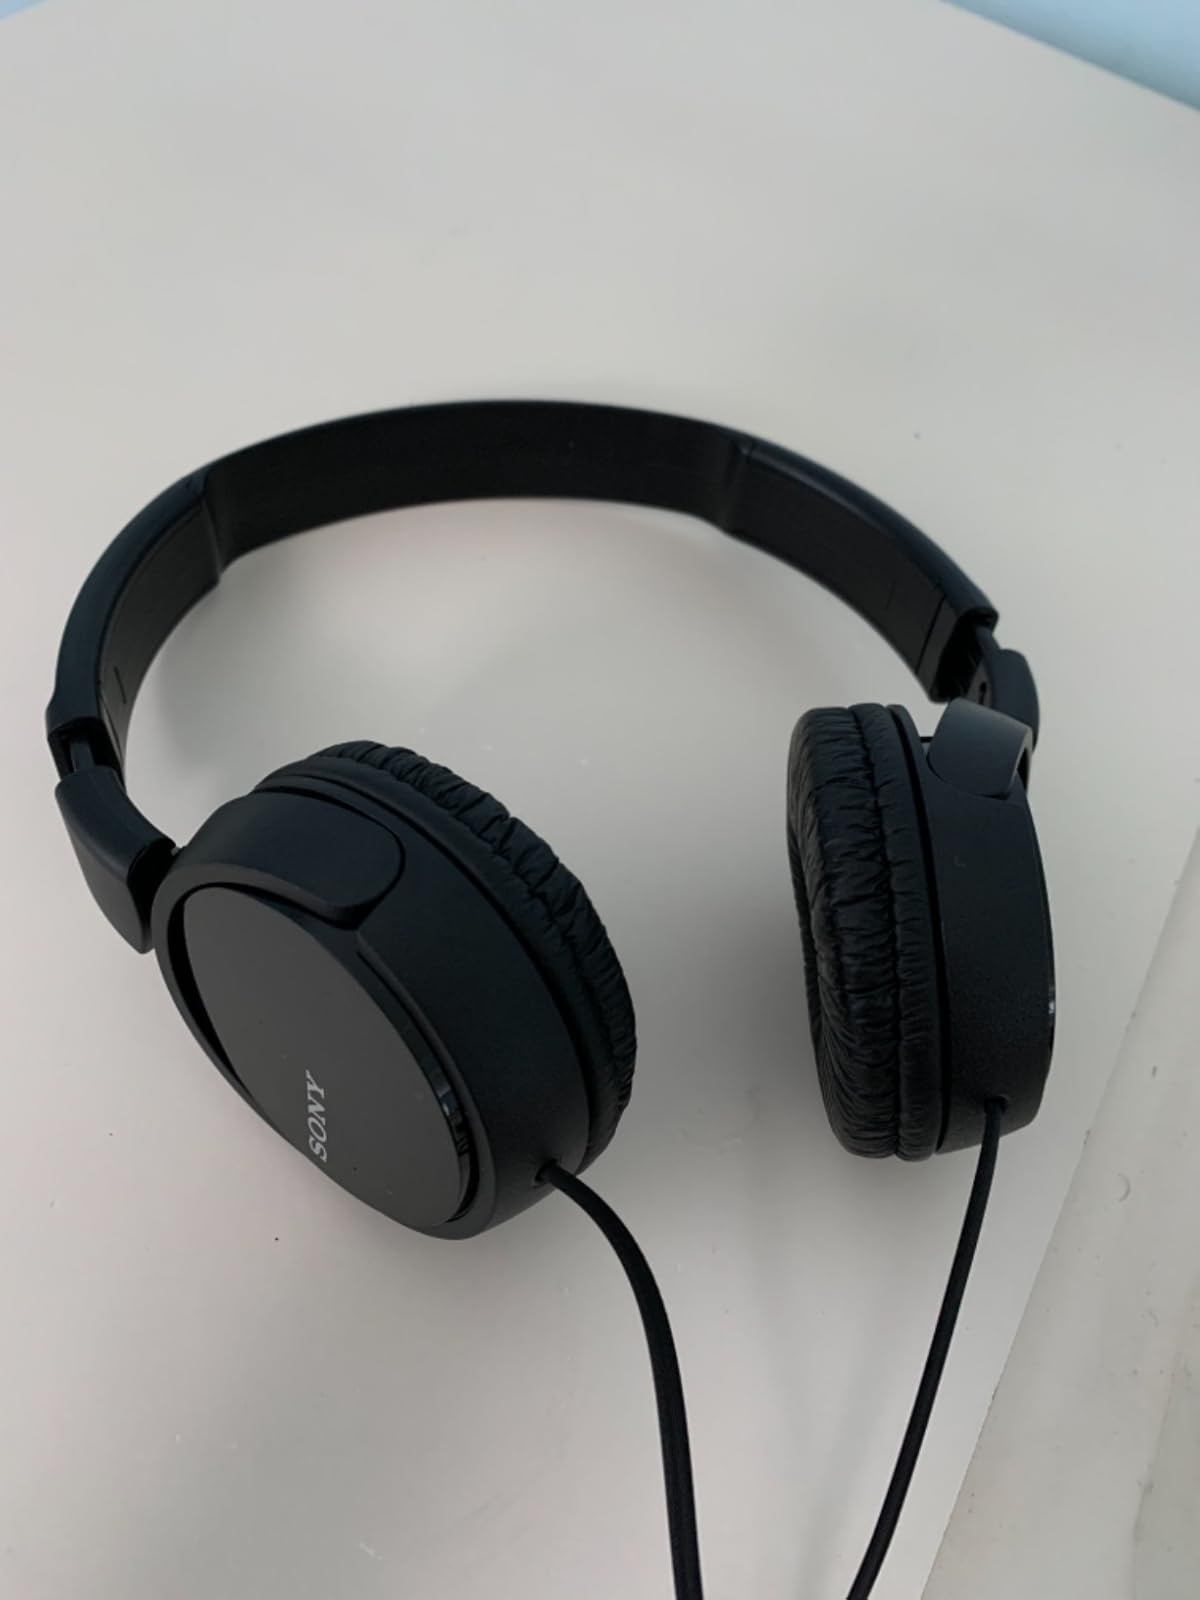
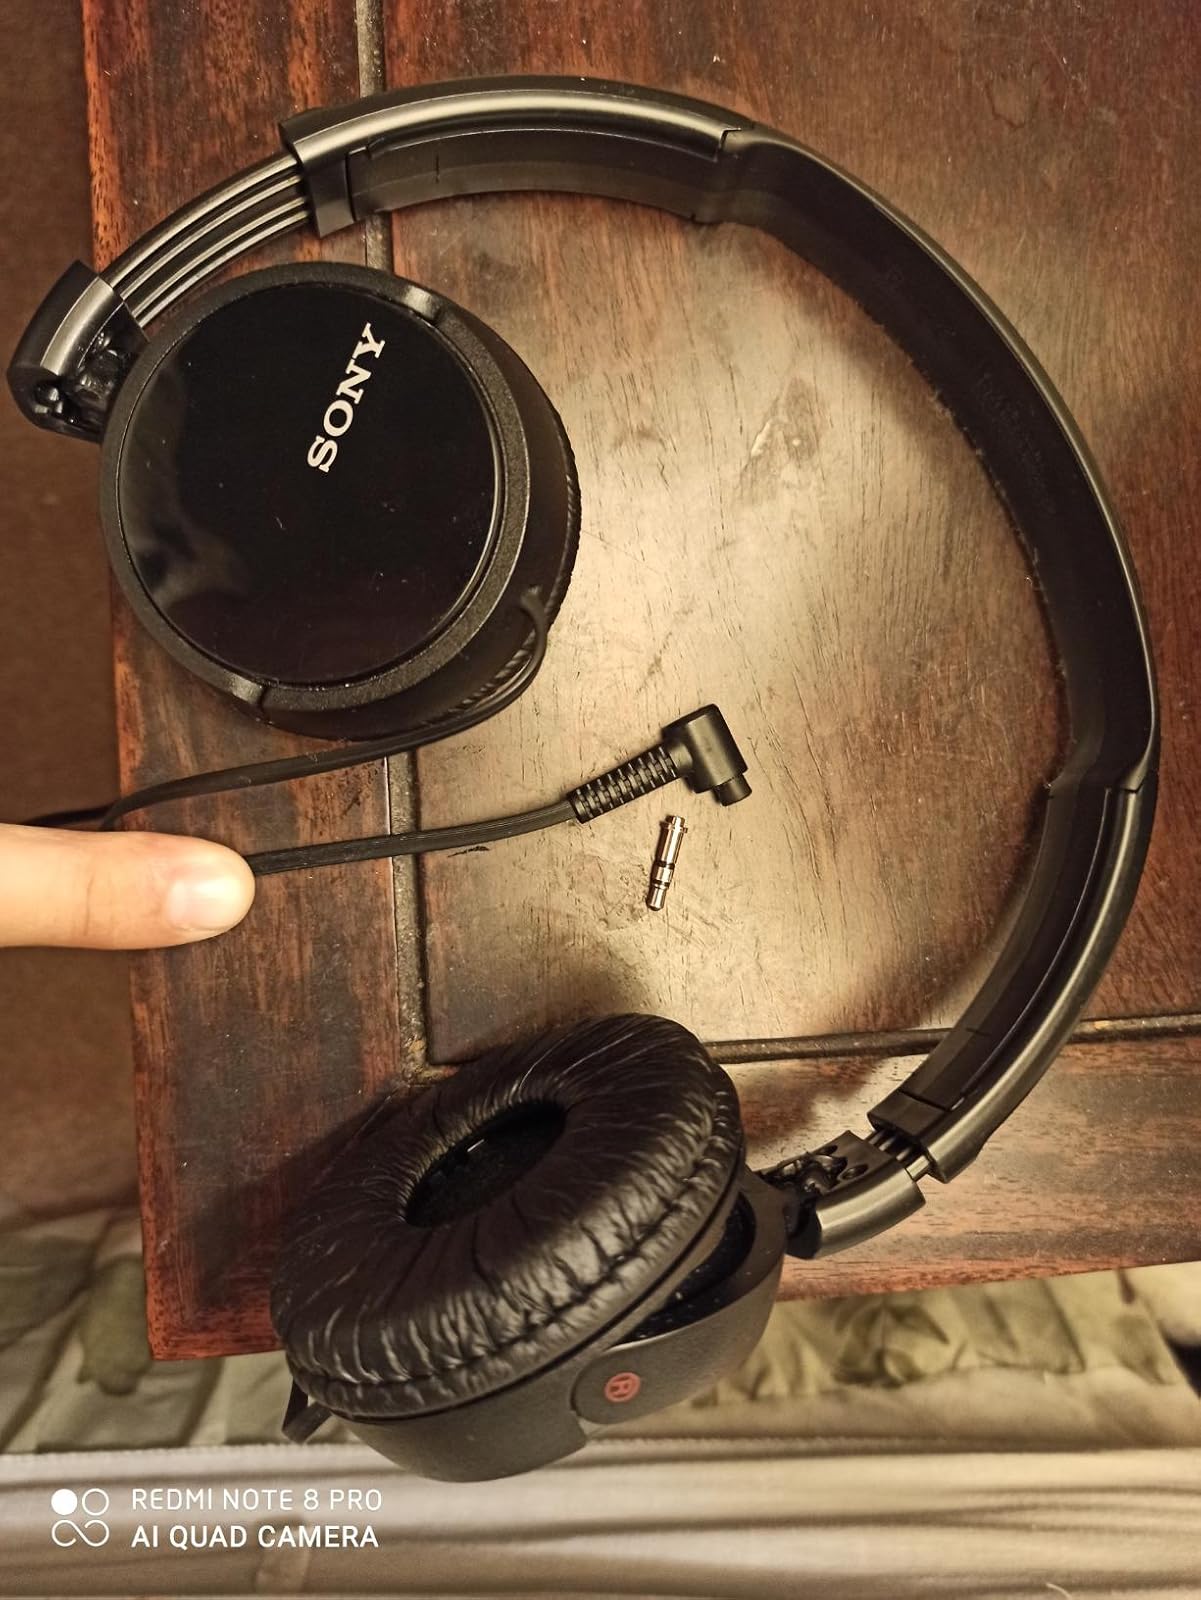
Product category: headphones
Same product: yes